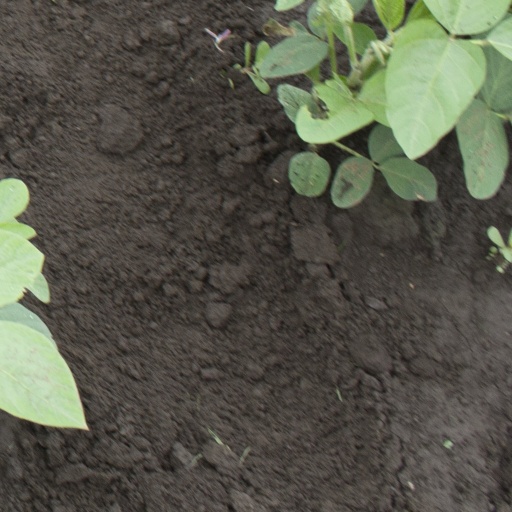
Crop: soybean